Arihata Station

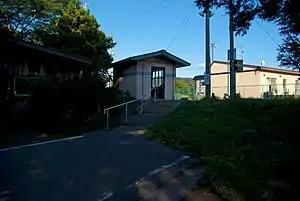
Arihata Station in September 2009

is a railway station in the town of Yokohama, Kamikita District, Aomori Prefecture, Japan, operated by East Japan Railway Company (JR East).